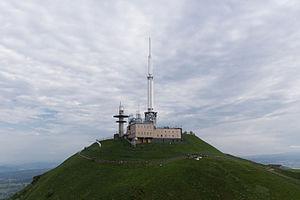
Vue aérienne depuis un parapente sur la face est du pylone TDF du puy de Dôme, France.
Le puy de Dôme est un volcan endormi de la chaîne des Puys, dans le Massif central. Il se trouve à une quinzaine de kilomètres de Clermont-Ferrand et a donné son nom au département du Puy-de-Dôme.
La télévision numérique terrestre française est lancée le 31 mars 2005 en France métropolitaine et le 30 novembre 2010 en France d'outre-mer. Elle est diffusée sous les normes de diffusion DVB-T et de compression MPEG-4 AVC, comme dans le reste de l'Europe. En métropole, elle compte 31 chaînes nationales — dont cinq payantes — et 43 chaînes locales et régionales, mais en outre-mer seulement 7 chaînes nationales et une vingtaine de chaînes locales. La majorité des chaînes métropolitaines sont diffusées en haute définition et les chaînes locales sont diffusées dans leurs régions respectives. La TNT terrestre peut être reçue par plus de 95 % de la population française grâce à près de 2 200 émetteurs répartis sur tout le territoire.
Orcines est une commune française située dans le département du Puy-de-Dôme, en région Auvergne-Rhône-Alpes. Elle fait partie de l'aire urbaine de Clermont-Ferrand. Elle est située dans la couronne périurbaine de Clermont Ferrand.